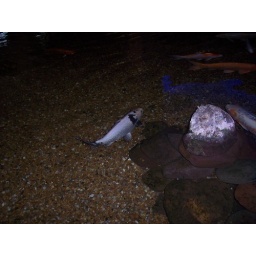
look at all the beauitful fish in the water at the moody gardens hotel how cute